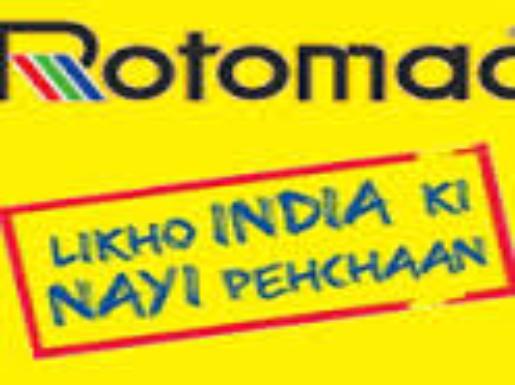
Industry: Necessities